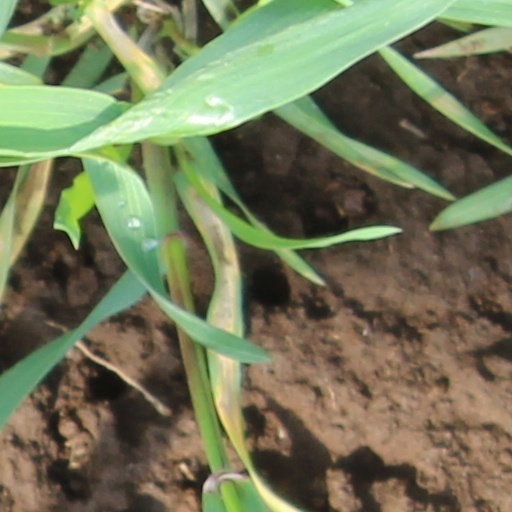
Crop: wheat